Blaxit

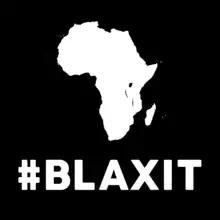
Unofficial logo of Blaxit movement

Blaxit is a social movement that promotes the repatriation of black people from the United States and Europe to Africa.